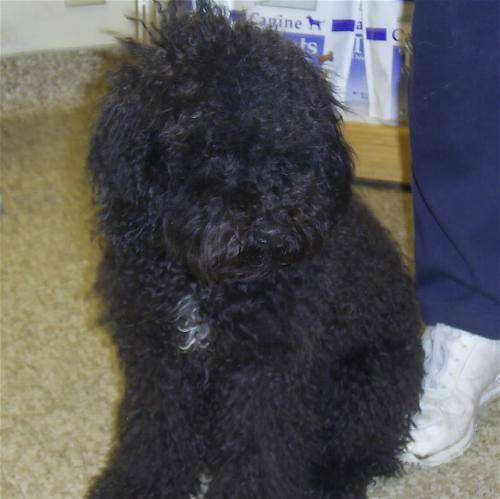
Label: dog